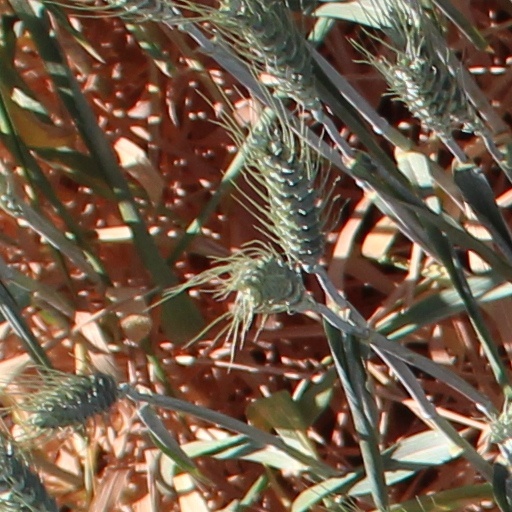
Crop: wheat